Anortė Mackelaitė

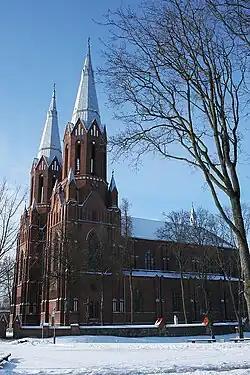
Anykščiai Church

In 1949–1951, Mackelaitė studied at the Kaunas Institute of Applied Decorative Art, and in 1955 at the Lithuanian Institute of Fine Arts. In 1956–1957, she became a school teacher in Kėdainiai. Since 1957 she has participated in exhibitions and has been the creator of ornamental stained glass. Her works are characterized by a harmonious composition, with ornamental strip line design, often combining bright with contrasting or moderate colors. In 1968 she designed the windows to the Klaipėda Cultural Palace and in the late 1960s also designed windows in the spa town of Druskininkai. Between 1970 and 1985, she worked on the Anykščiai Church, the tallest church in Lithuania where she designed the brightly colored stained glass windows. She designed the window in the entrance hall of the Čiurlionis School of Art (1962) and the booths in the Aušrinė Cafe (1972). In the Vasara restaurant in Palanga, she innovatively used decorative properties of facet glass by utilizing it to face the walls.